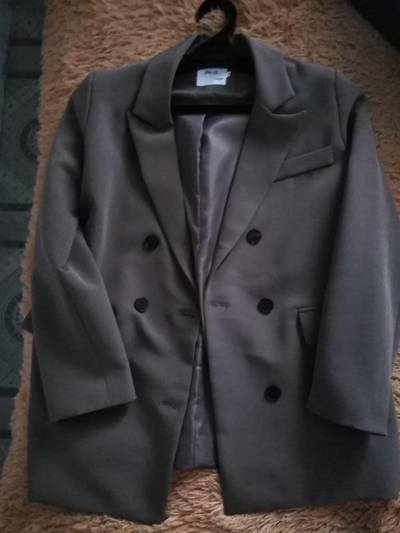
Waste category: clothes